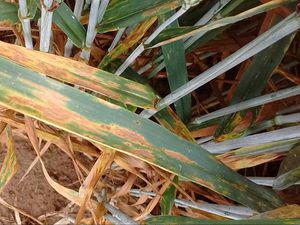
Plant: Wheat
Disease: wheat septoria blotch